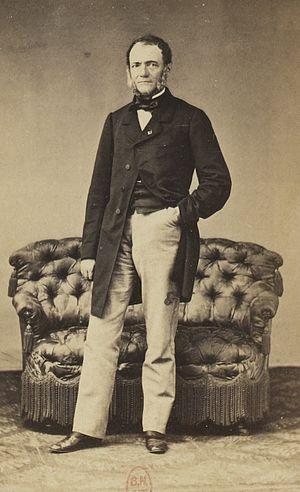
Album des députés au Corps législatif entre 1852-1857.
André Joseph Élizé de Montagnac fut un industriel et homme politique français.